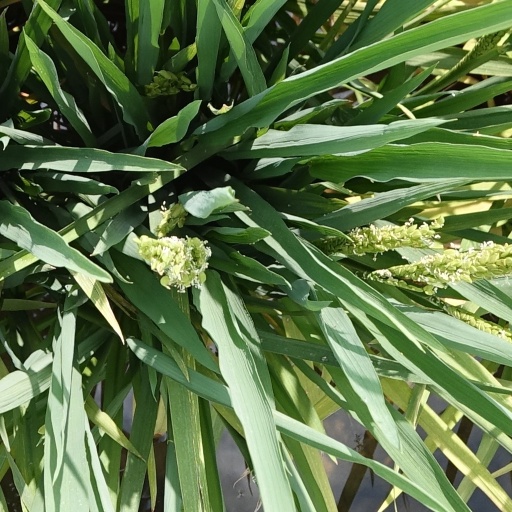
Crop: rice